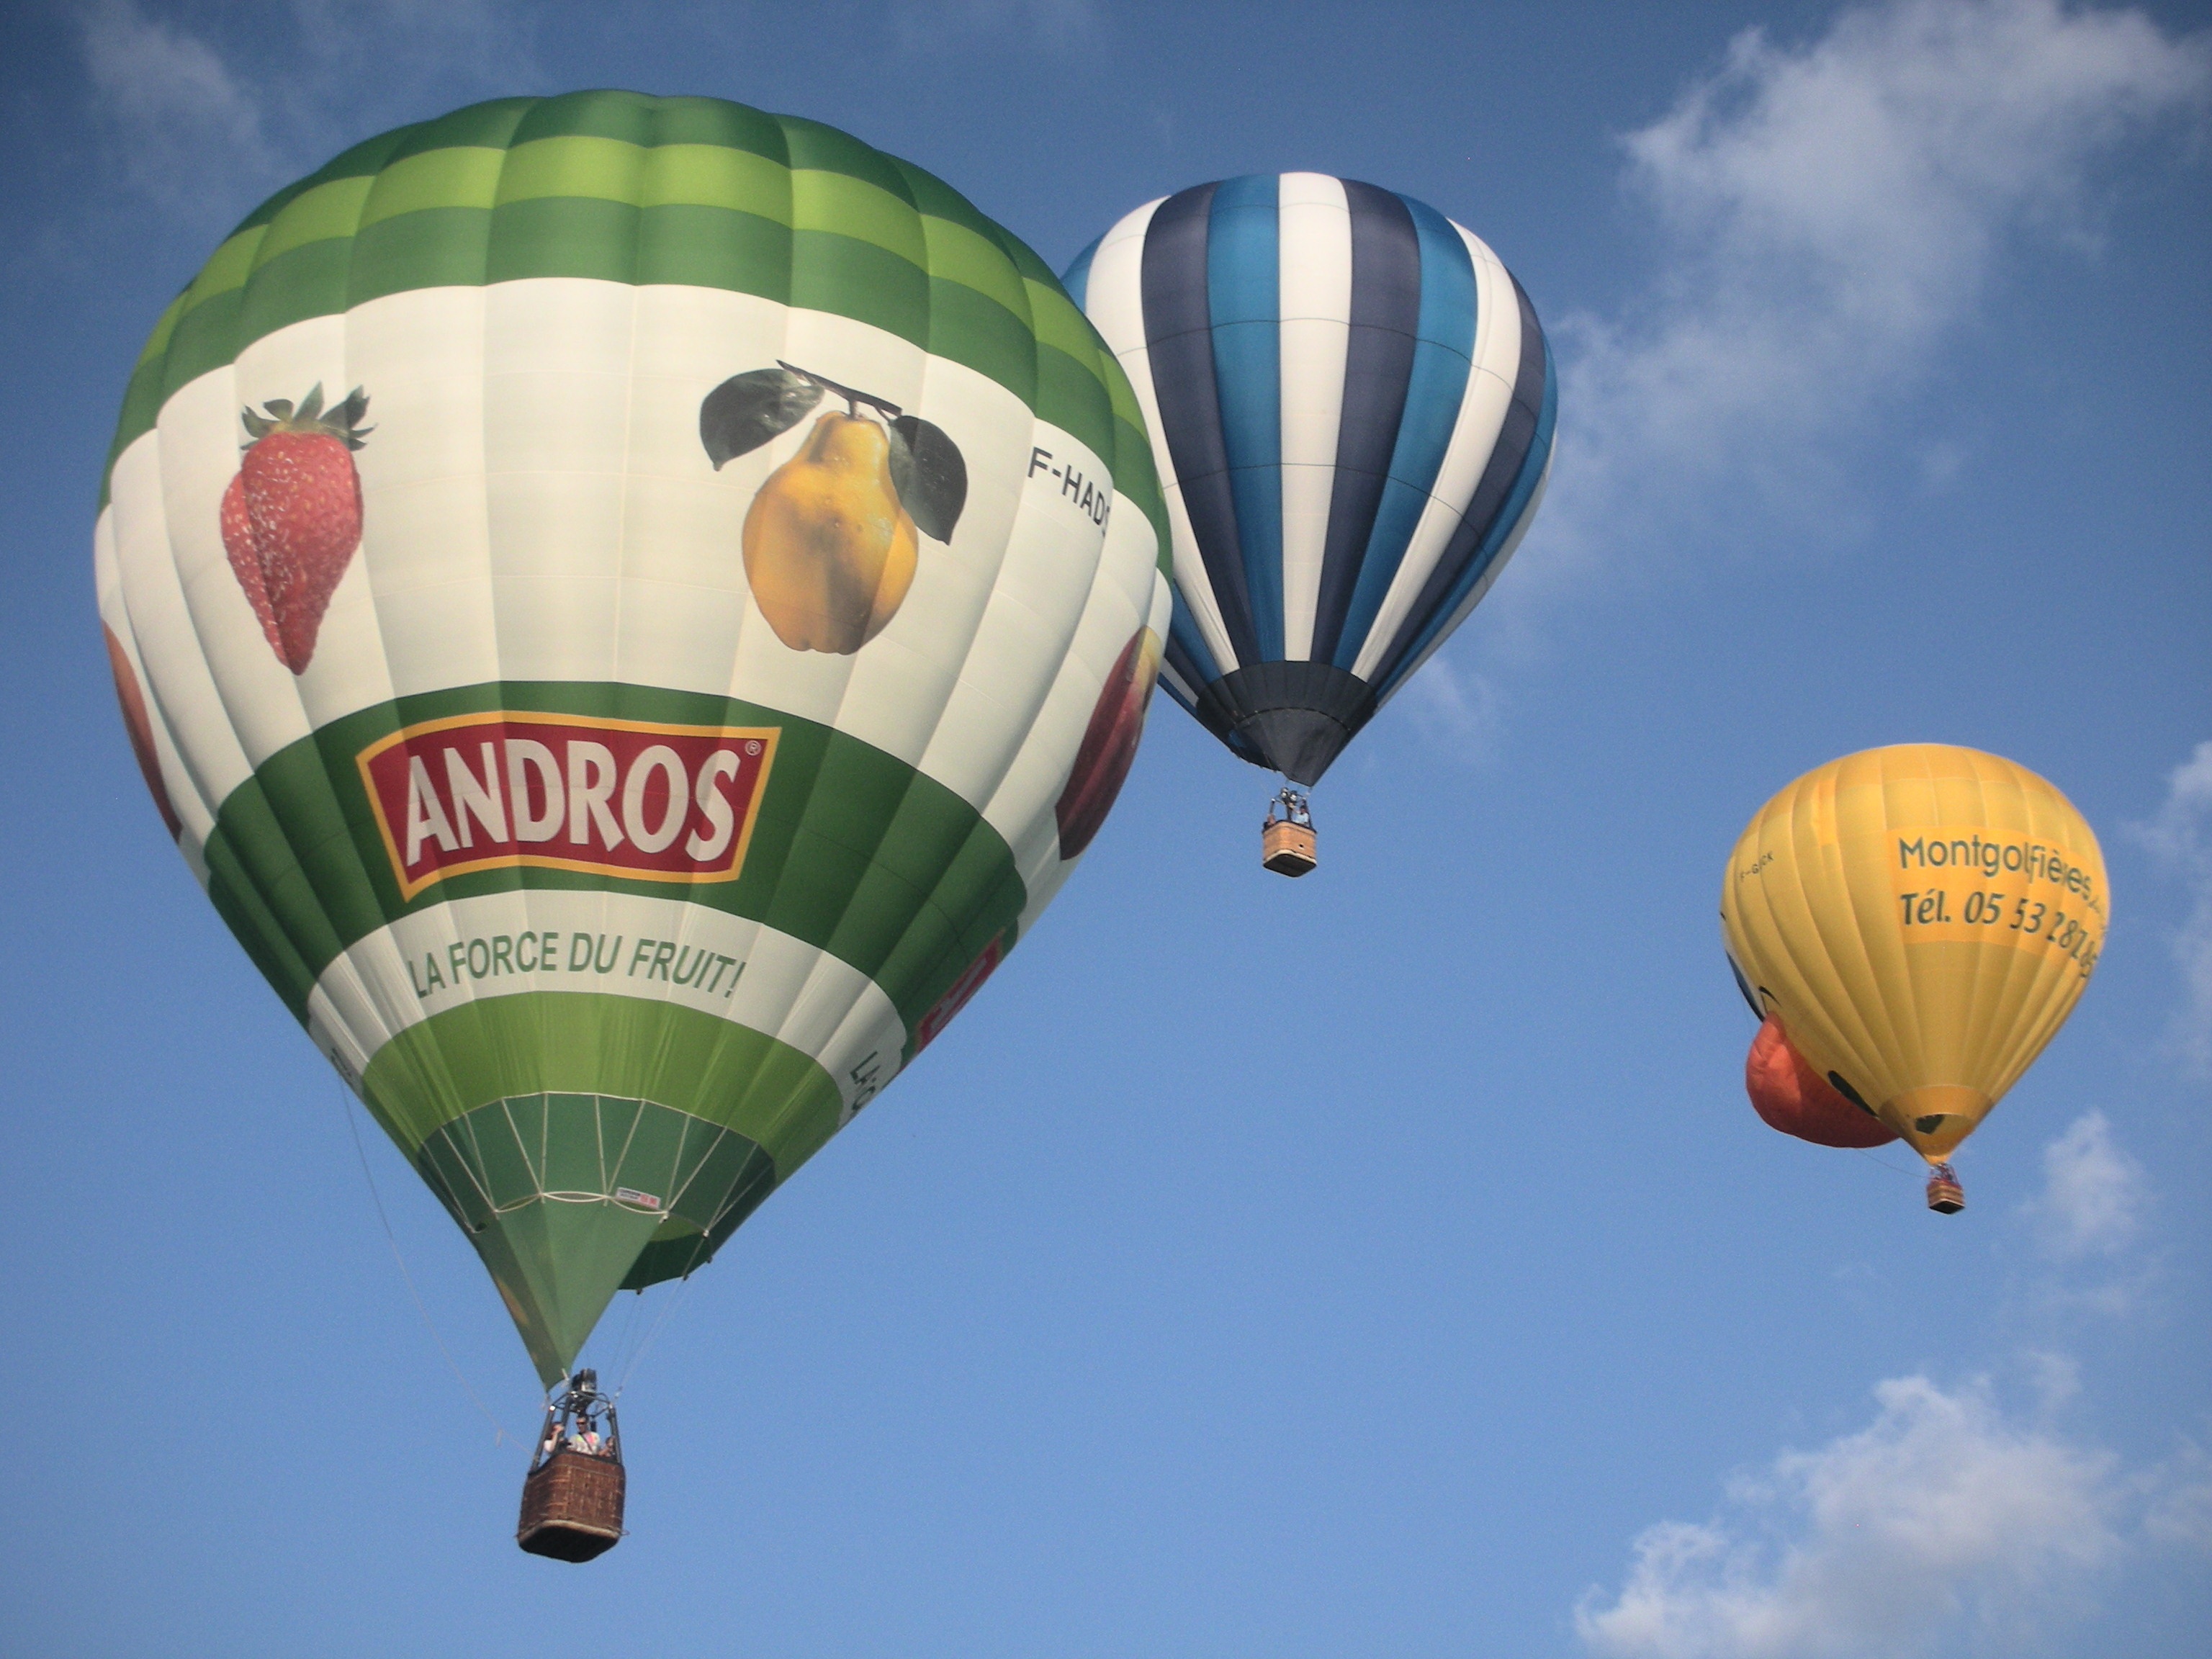
balloon, hot air balloon, aircraft, vehicle, toy, worldwide, hot air ballooning, rocamadour, atmosphere of earth, executive car